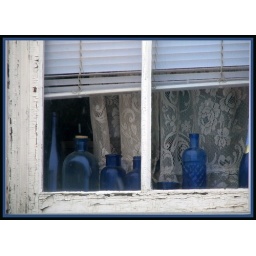
Cobalt glass in the window